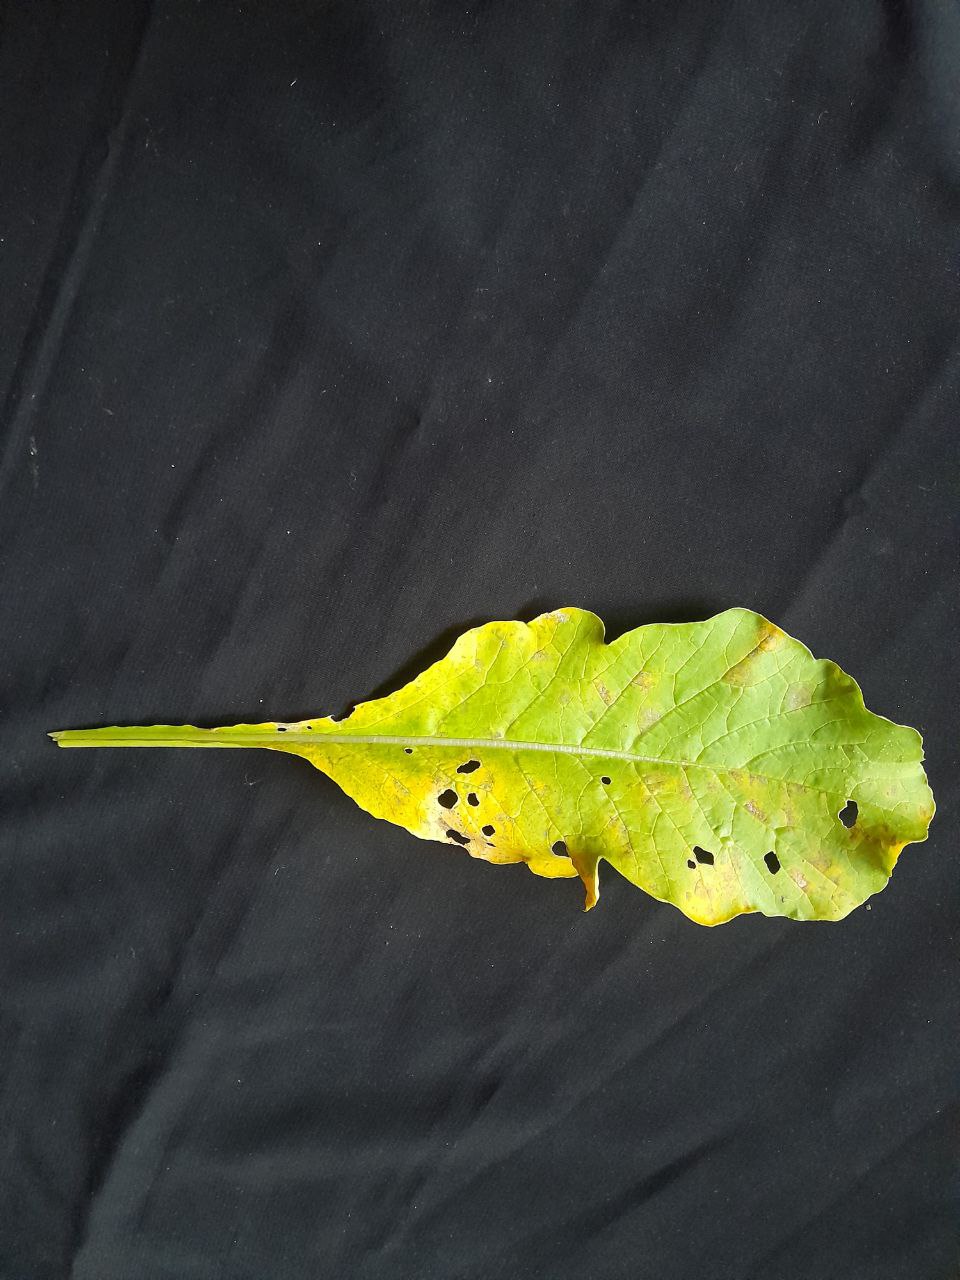
Label: flea beetle